HMS Roebuck (1690)

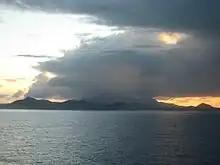
Ascension Island, as Dampier would have seen it, approaching from the south in "Roebuck"

Concerned at the condition of his vessel, which was being eaten away by shipworms, Dampier abandoned his plan to proceed further south to explore the eastern Australian coast in March 1700, leaving its exploration to Lieutenant James Cook over half a century later. After sailing back into the Indian Ocean, Dampier headed off south in search of the elusive Tryal Rocks, scene of the loss of the English East India Company ship "Tryall" in 1622, the first known European ship to be lost on the Australian coast. Leaking badly and unable to continue in the search, "Roebuck" headed to Batavia, the headquarters of the Dutch East India Company and the centre of a vast trading network with China, Japan, India and Europe. After effecting some repairs, they left Batavia, arriving back at the Cape of Good Hope by the end of December.